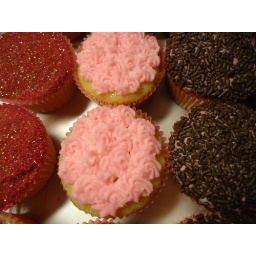
Classic yellow cake cupcakes with pink and brown sparkles, sprinkles, dots and swirls. for the girly-girl in all of us!